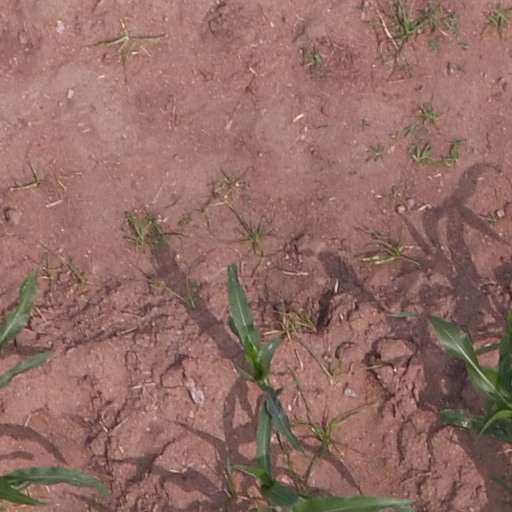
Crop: maize; corn